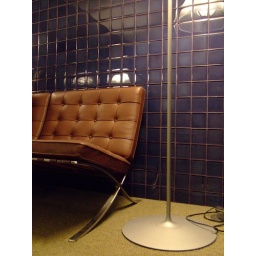
Nice Furniture in the Rockefeller Group Business Center - Barcelona chair in chocolate brown